The Seinfeld Chronicles

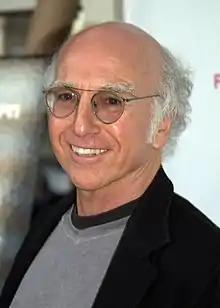
Larry David co-wrote the episode

Conceived as a "show about nothing," in which the main characters would "just make fun of stuff", Seinfeld said that the idea of the pilot episode was to explore the "gaps in society where there are no rules." The story line, as well as most of the main characters, were inspired by the personal lives of its creators. Jerry was a fictionalized version of Seinfeld, George a fictionalized version of Larry David and Kessler was based on David's neighbor Kenny Kramer. Though Seinfeld was initially concerned the "wacky neighbor" would be too much of a cliché, David convinced him to put the character in the script. However, anticipating that the actual Kramer would exploit the benefits of having a TV character based on him, David hesitated to call the character Kramer. Thus, in the pilot, the character's name is "Kessler". However, intrigued by the name, Seinfeld was convinced that the character's name should be Kramer, prompting Kenny Kramer to call NBC's legal department with various financial and legal demands, most of which he received. The name inconsistency would be referenced in a flashback in the season 9 episode "The Betrayal" in which Jerry mistakes Kramer's name as Kessler, being name on his apartment buzzer, only to be corrected by Kramer.